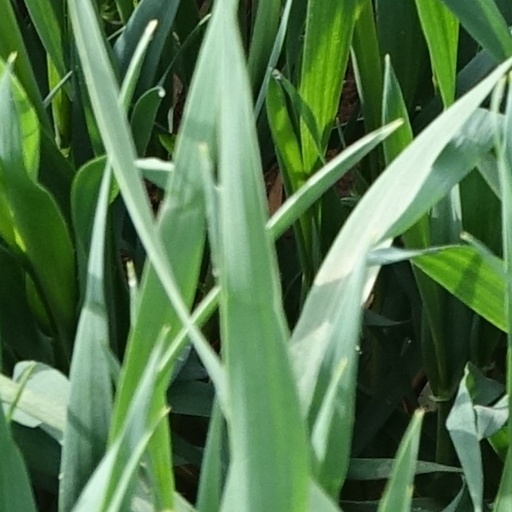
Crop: wheat